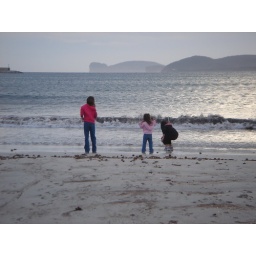
the girls throw rocks in the water